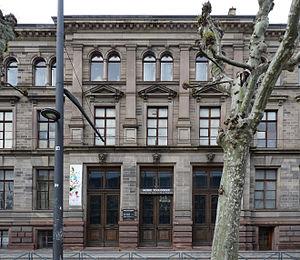
Musée zoologique de Strasbourg
Le musée zoologique de la ville de Strasbourg présente des collections de zoologie appartenant à la ville de Strasbourg et gérées par l'université de Strasbourg. Il est situé boulevard de la Victoire à proximité du campus historique.